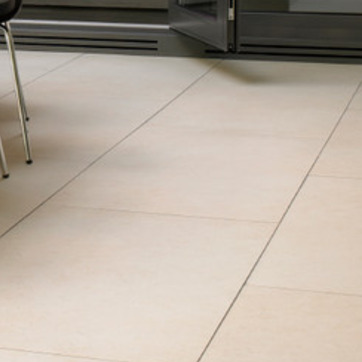
Material: tile